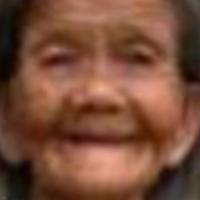
Age group: age 80 +